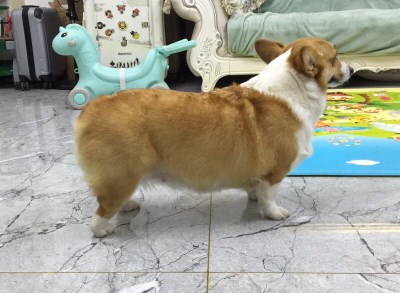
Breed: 2909-n000116-Cardigan